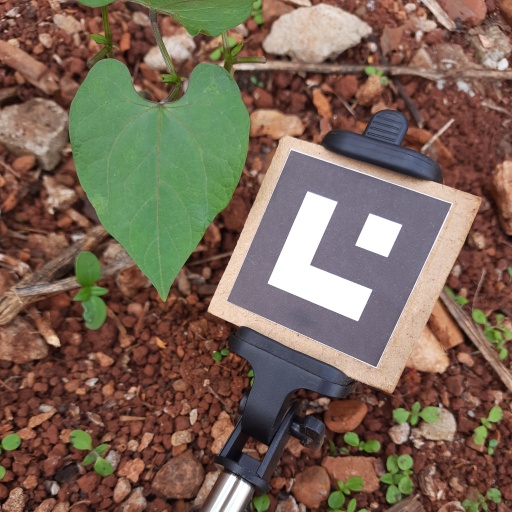
Observations: flat surface, no eating holes, under shade